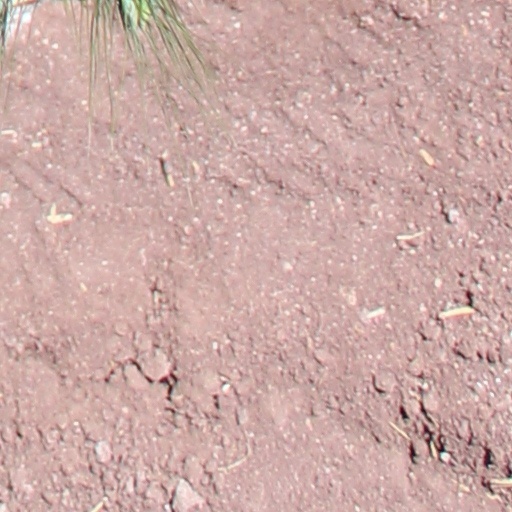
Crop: wheat